Fortifications of Kingston upon Hull

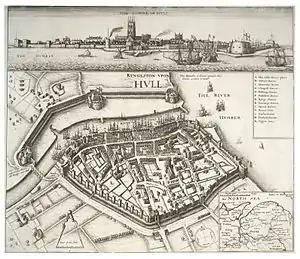
Wenceslas Hollar's map of Hull, with walls and castle shown. (up is east)

The fortifications of Kingston upon Hull consisted of three major constructions: the brick built Hull town walls, first established in the early 14th century (Edward I), with four main gates, several posterngates, and up to thirty towers at its maximum extent; Hull Castle, on the east bank of the River Hull, protecting Hull's river harbour, constructed in the mid 16th century (Henry VIII) and consisting of two blockhouses and a castle connected by a curtain wall; and the later 17th century Citadel, an irregular triangular, bastioned, primitive star fort replacing the castle on the east river bank.